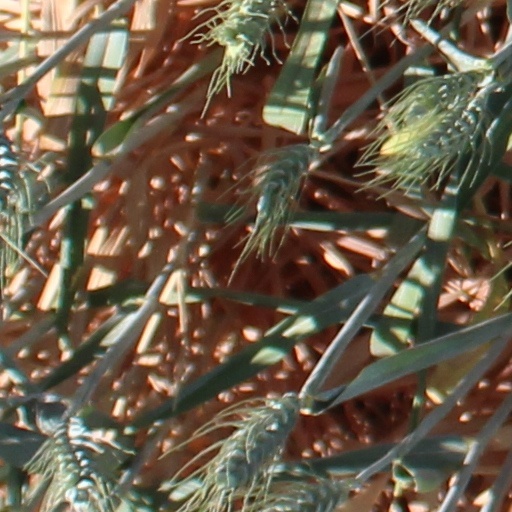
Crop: wheat